Raising Flagg

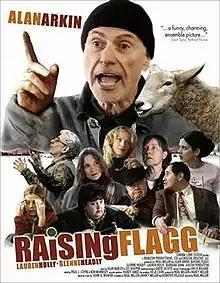
Movie Poster

Raising Flagg is a 2006 film directed by Neal Miller and co-written by Miller, Nancy Miller and Dorothy Velasco. It was shot entirely on location in Portland and St. Helens, Oregon.